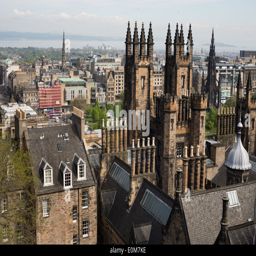
views and skyline seen from the top of building